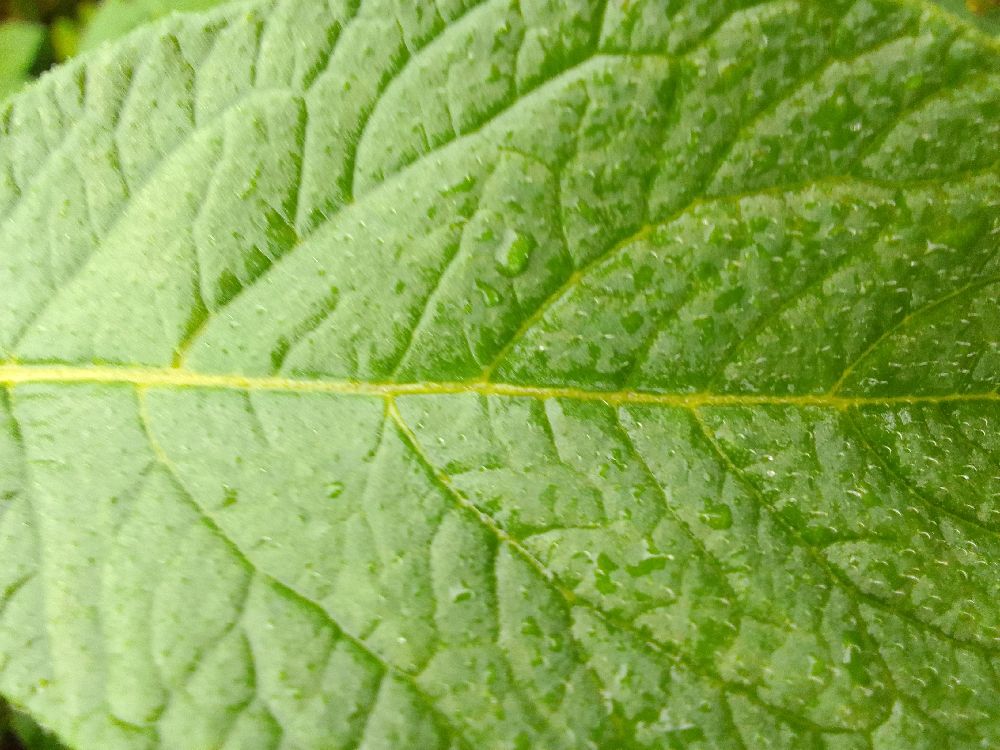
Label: Healthy